Gov. John Hopwood Mickey House

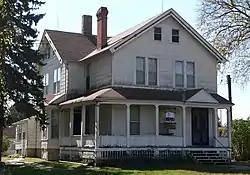

The Gov. John Hopwood Mickey House, at State St. in Osceola, Nebraska, was built in c.1883-1884. It was a home of John Hopwood Mickey. In 1977 the house was leased by, and was also known as, the Polk County Historical Museum, which includes other historic buildings that have been moved onto the property.